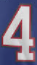
Number: 4